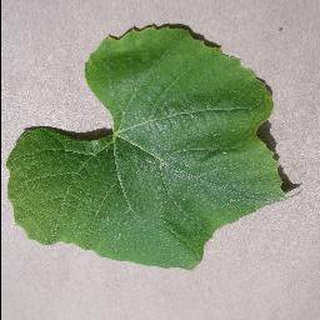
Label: healthy_grape